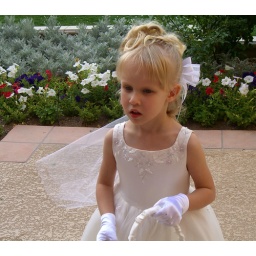
Lexi in her flower girl outfit